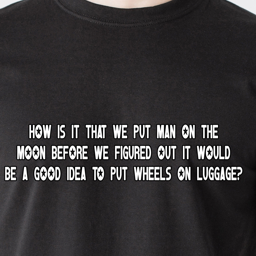
how is it that we put man on the moon before we figured outgarment